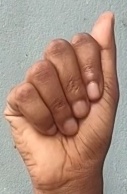
ASL sign: A